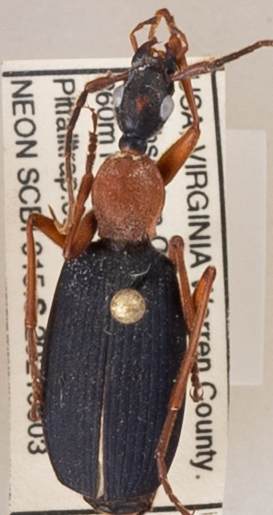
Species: Galerita bicolor
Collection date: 2021-06-03
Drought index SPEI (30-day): -1.532
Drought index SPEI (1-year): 0.072
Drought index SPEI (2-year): -0.24